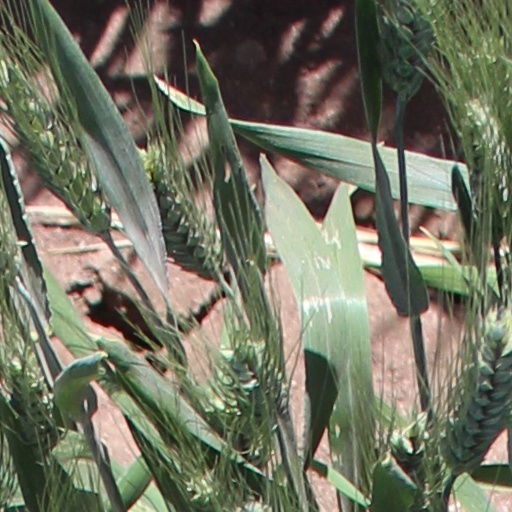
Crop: wheat